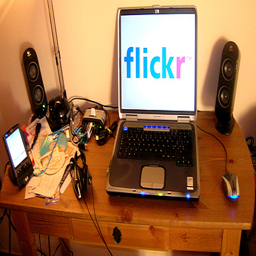
A cluttered wooden desk with a laptop computer showing the word "flickr" on the screen.
A cluttered desk with a laptop opened to "flickr".
A small desk with a laptop displaying the logo for Flickr.com
a laptop computer on a desk next to a set of speakers.
A desk with a laptop open to a page showing the logo for flickr.